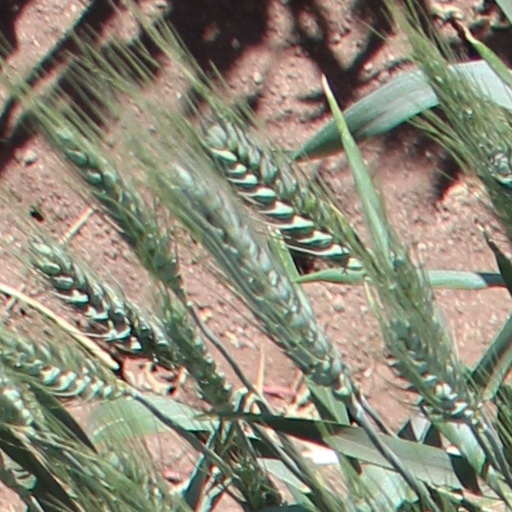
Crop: wheat